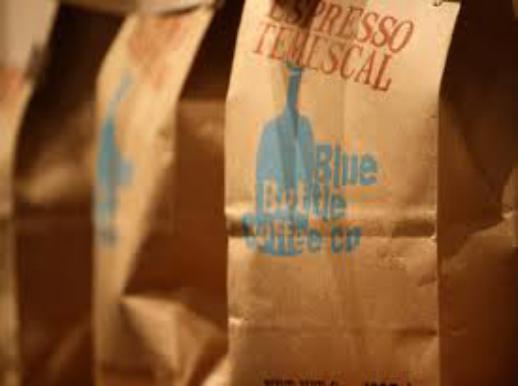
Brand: Blue Bottle Coffee Company
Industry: Food